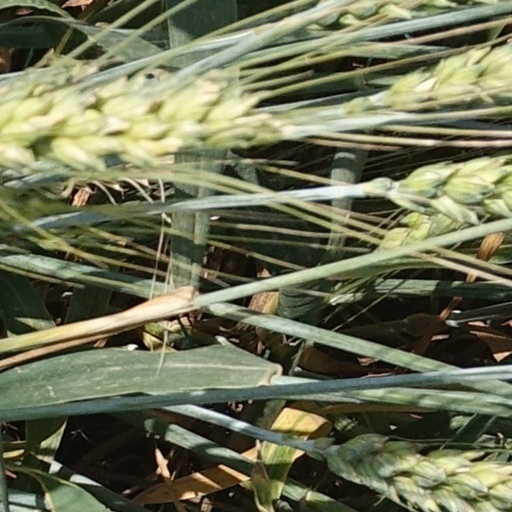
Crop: wheat